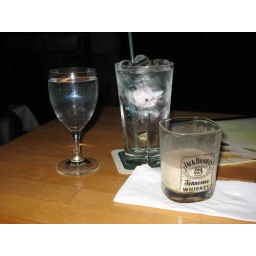
Water in a wine glass, a BAD gin &amp;amp; tonic in a water glass and a white russian made shot-size in a whiskey glass.